History of AC Milan

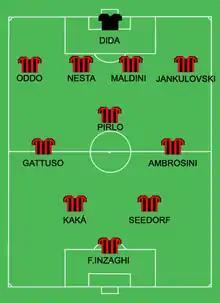
Milan's starting lineup against Liverpool in Athens

Milan set a points record to win the "Scudetto" with a team that was largely kept constant for nearly five years—an attack spearheaded by striker Andriy Shevchenko, playmaking by Kaká and defence by Alessandro Nesta and Paolo Maldini. Milan's season, however, was not perfect as they were beaten by Deportivo La Coruña 0–4 in the quarter-finals of the 2003–04 Champions League despite winning the first leg 4–1 at the San Siro. Despite being Italian champions, Milan showed, as some critics said, weak midfield character that would repeat itself in the Champions League final in the following season. Nevertheless, the squad proved successful and able to express a brilliant style of play for many months.